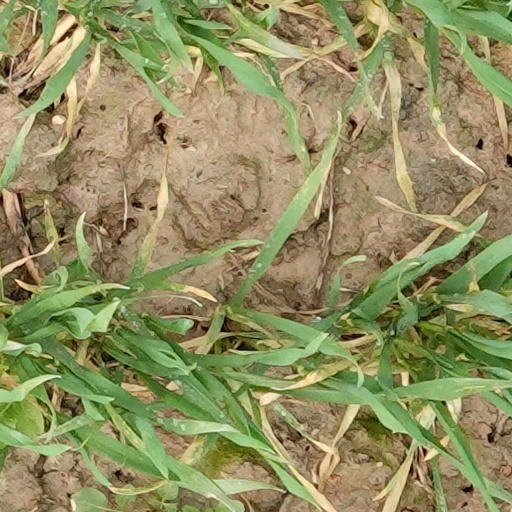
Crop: wheat